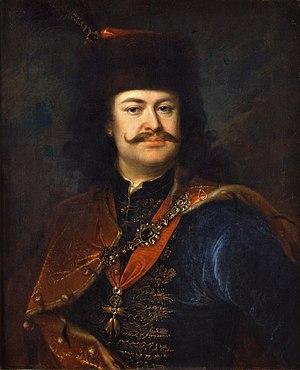
La Marche de Rakoczi est un film hongrois réalisé par Steve Sekely, sorti en 1933.